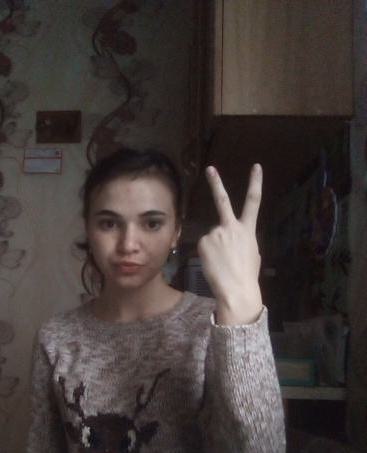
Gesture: peace_inverted